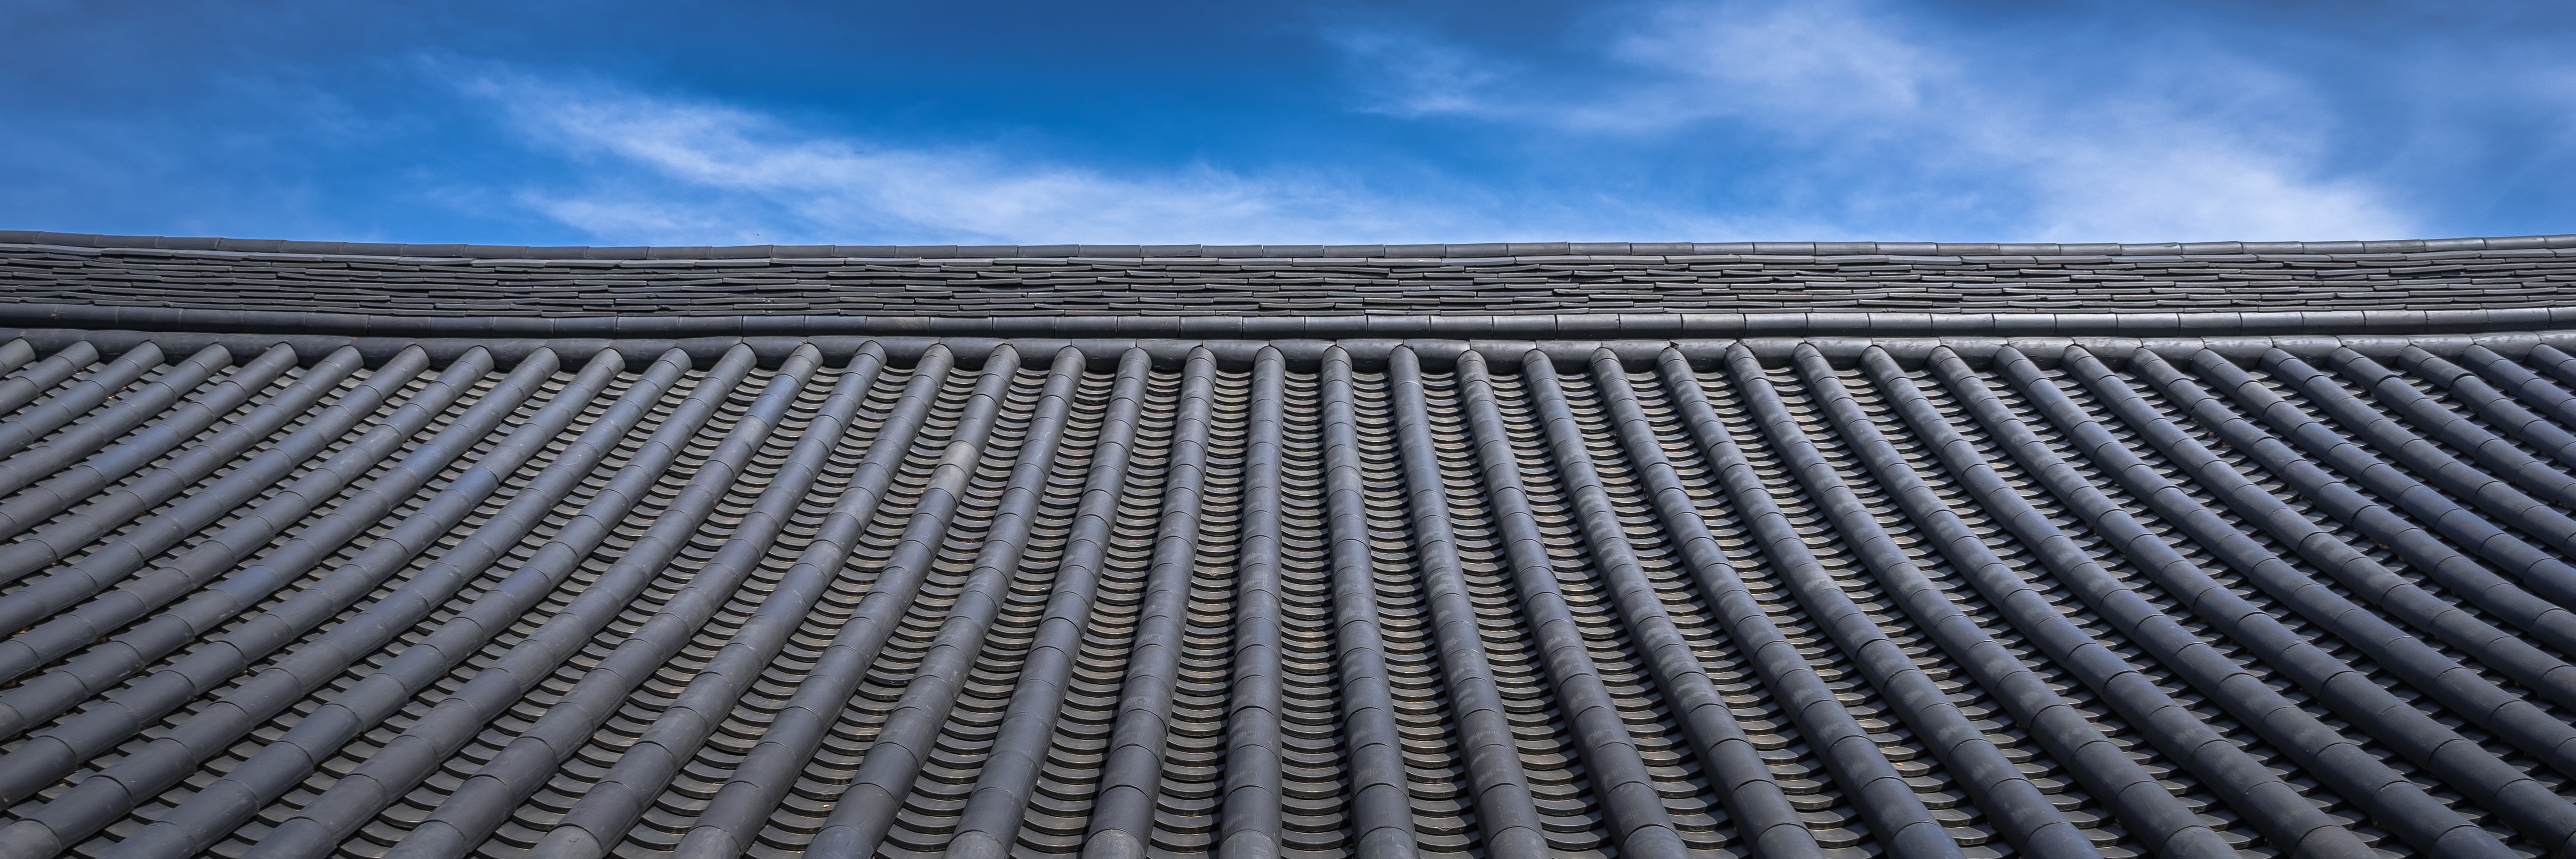
sand, wing, cloud, structure, sky, roof, construction, pattern, line, blue, material, structures, rule, korea, traditional, republic of korea, regularly, roof tile, hanok, outdoor structure